Jack Murphy (baseball)

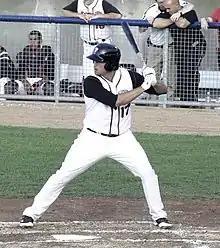
Jack Murphy with the Lansing Lugnuts

Murphy was drafted by the Toronto Blue Jays in the 31st round of the 2009 Major League Baseball Draft, and assigned to the Gulf Coast League Blue Jays. He was later promoted to the Short-Season A Auburn Doubledays and finished the 2009 season with a .268 batting average, 3 home runs, and 22 RBI. In 2010, Murphy played 35 games with the Doubledays, and 2 with the Class-A Lansing Lugnuts. He batted .220 with 3 home runs and 13 RBI. He played 50 games in Lansing in 2011, earning a late promotion to the Double-A New Hampshire Fisher Cats, and finished the year with a .220 average, 3 home runs, and 24 RBI.